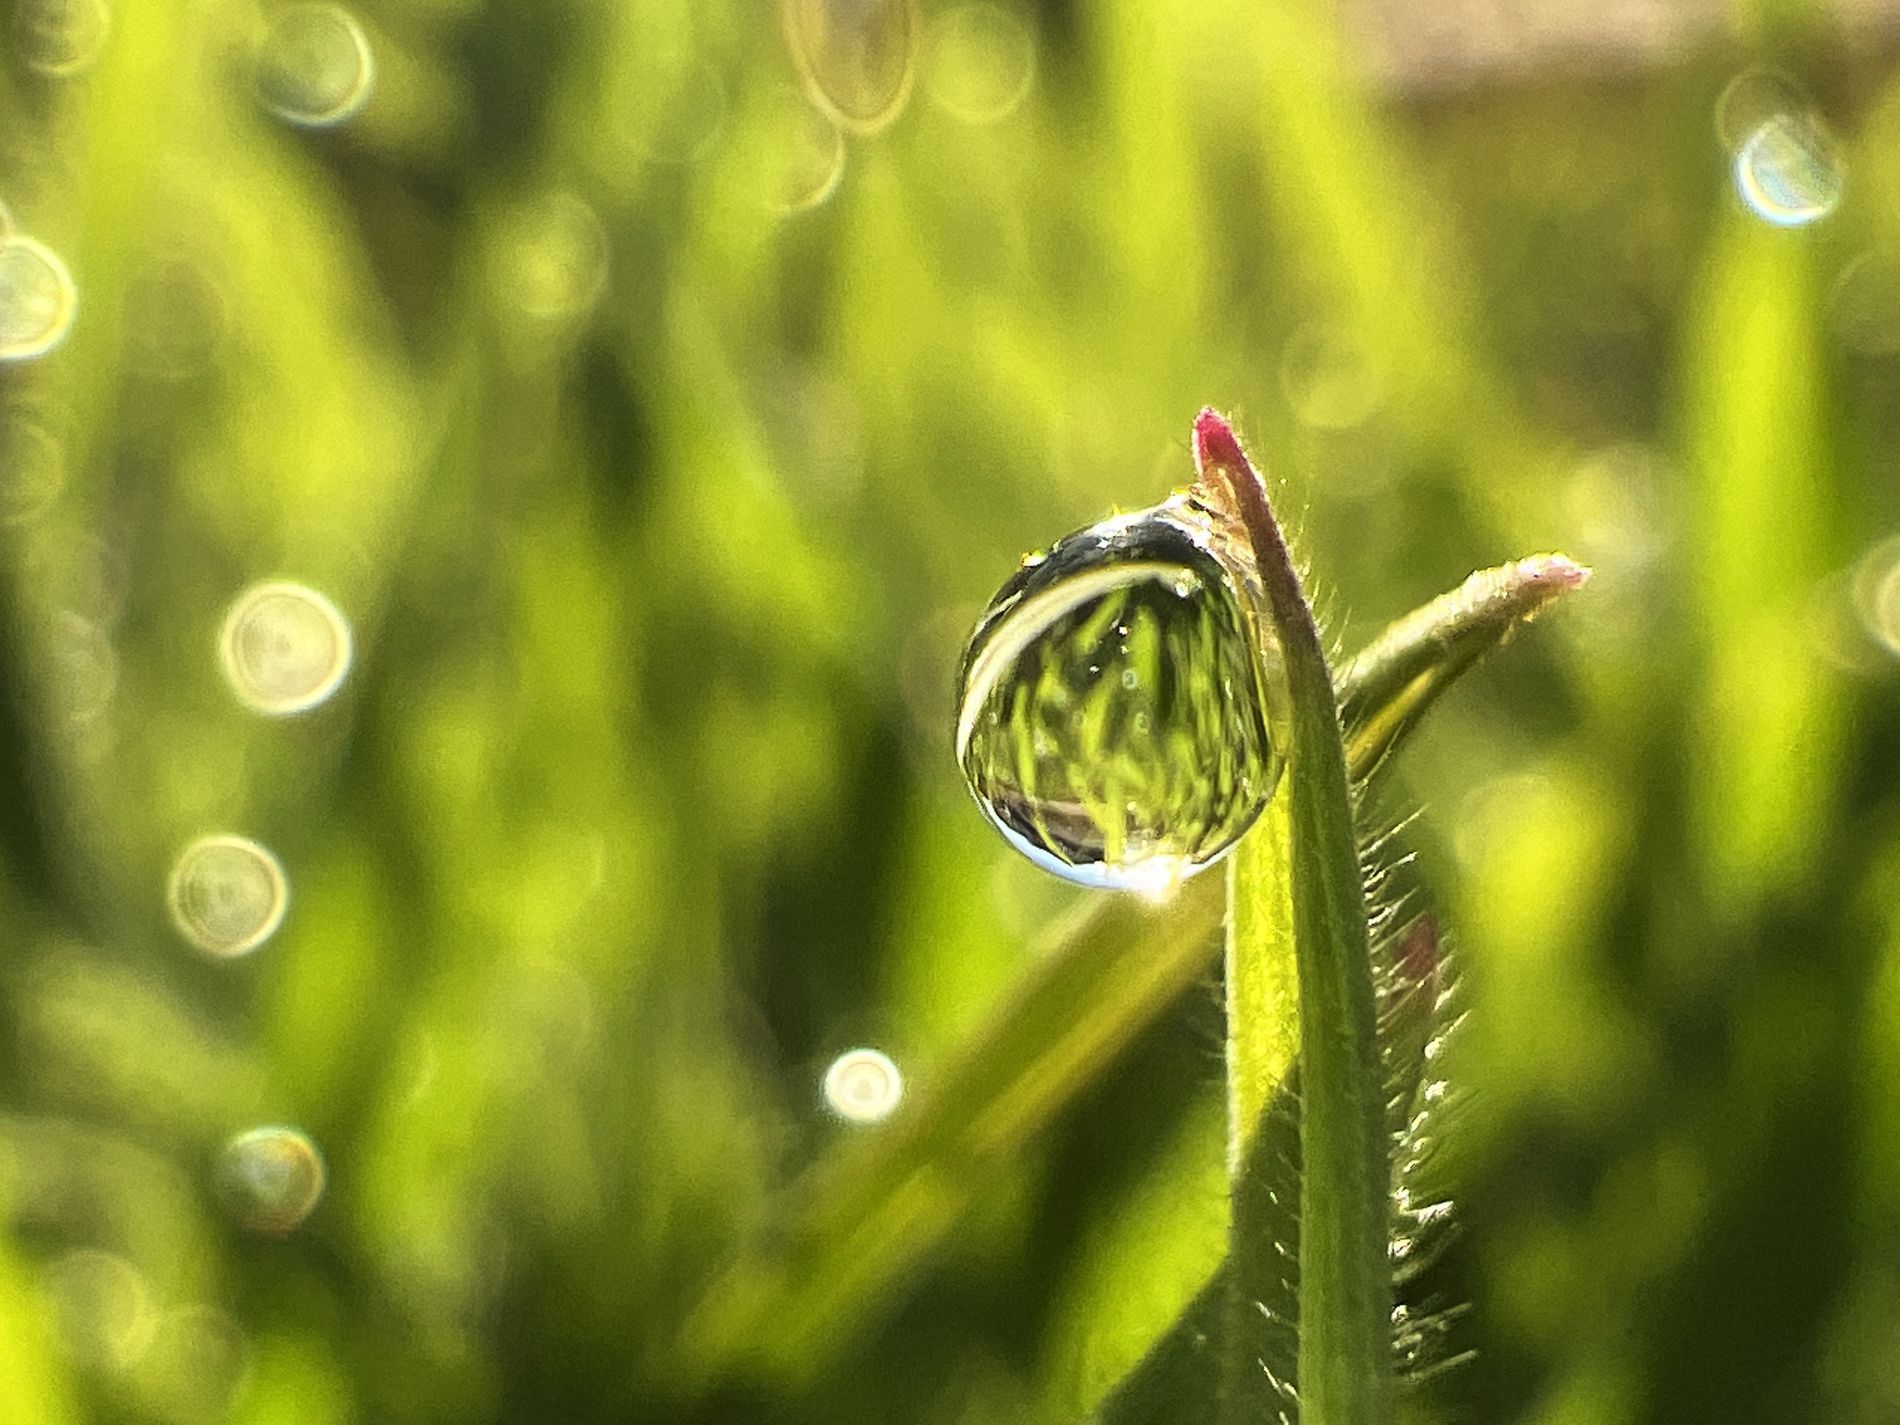
Droplet on Plant
A single sphere of water droplet hanging on a green elongated leaf that has very delicate thin spikes, the water drop is reflecting the surrounding greenery, and the background is blurry green.
A macro close shot capturing a moment of a water droplet hanging on a leaf. The lighting is natural and soft but bright, and the water drop is clear and reflects the surroundings upside down. The reflection is distorted due to the spherical shape of the droplet. The overall atmosphere is calm and highlights the delicate beauty of nature.
Labels: Droplet, Leaf, Plant, Grass, Green, Sphere, Flower, Outdoors, Greenery
Camera: Apple iPhone 13 Pro Max
Lens: iPhone 13 Pro Max back camera 1.57mm f/1.8
Aperture: F1.8
Exposure: 1/1393 sec
ISO: 32
Focal length: 1.57